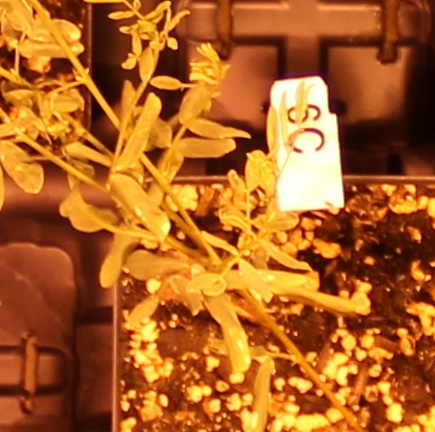
Label: Lentil